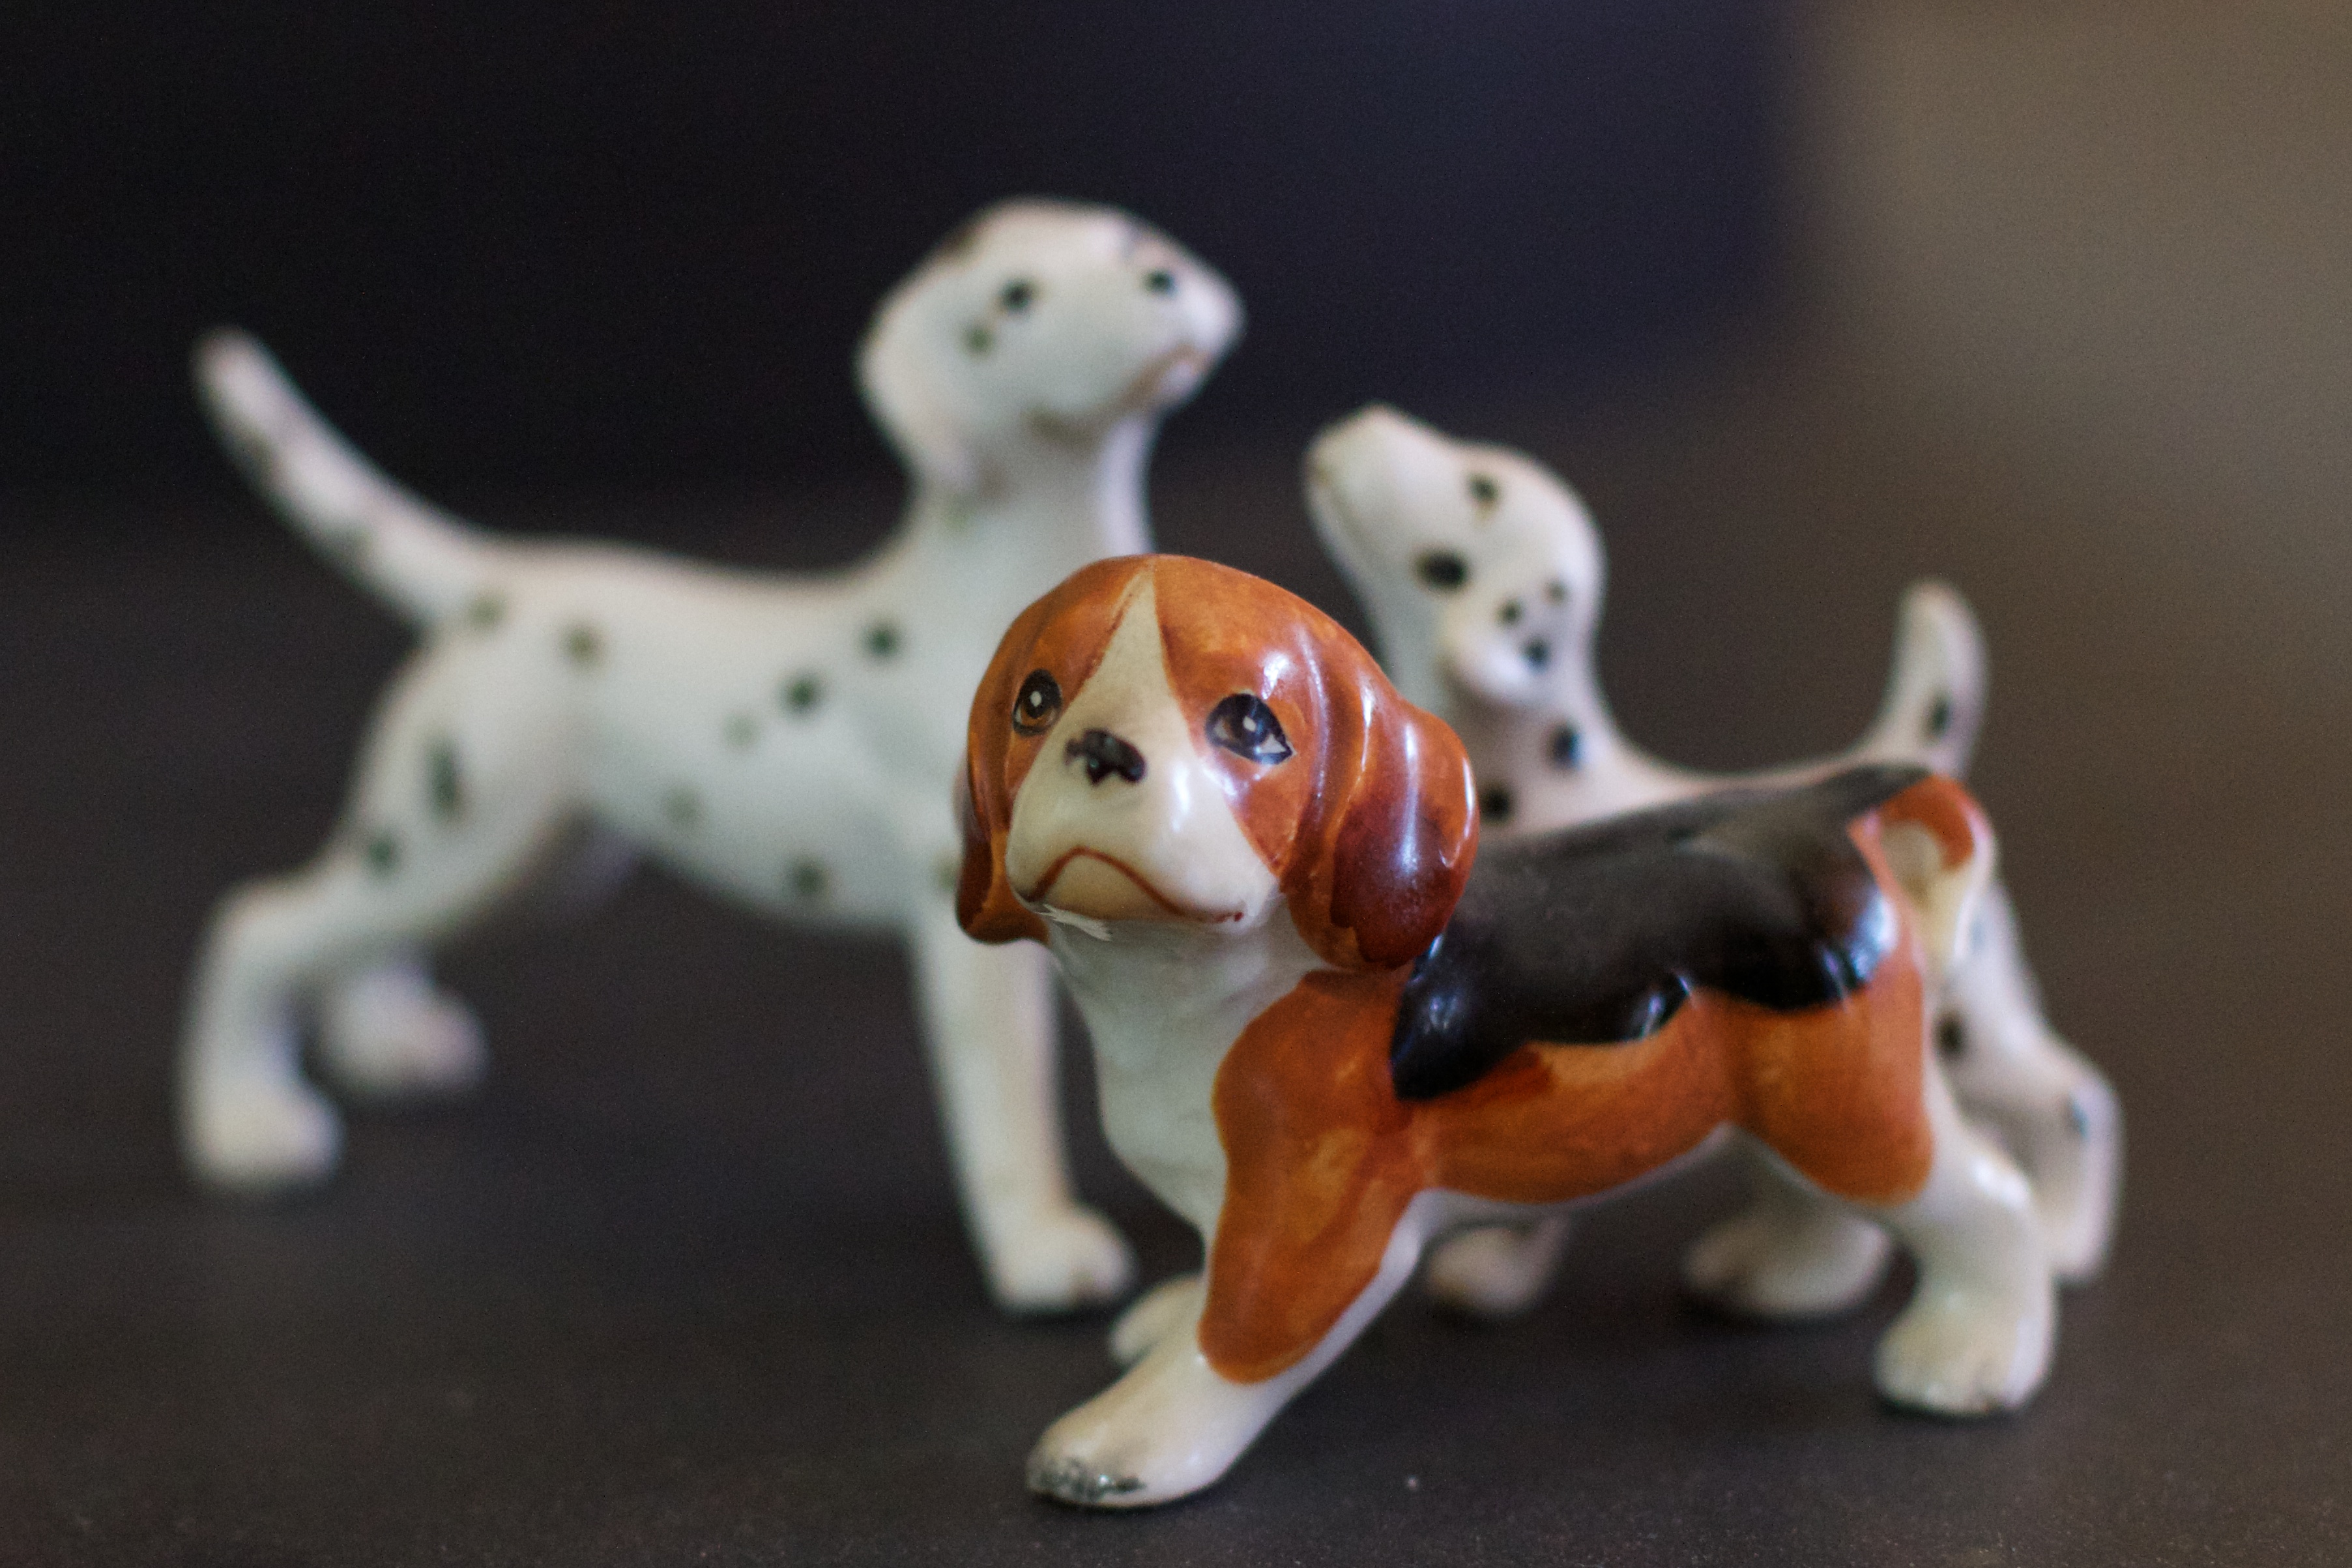
puppy, dog, mammal, toy, hound, figurine, vertebrate, beagle, dog like mammal, basset hound